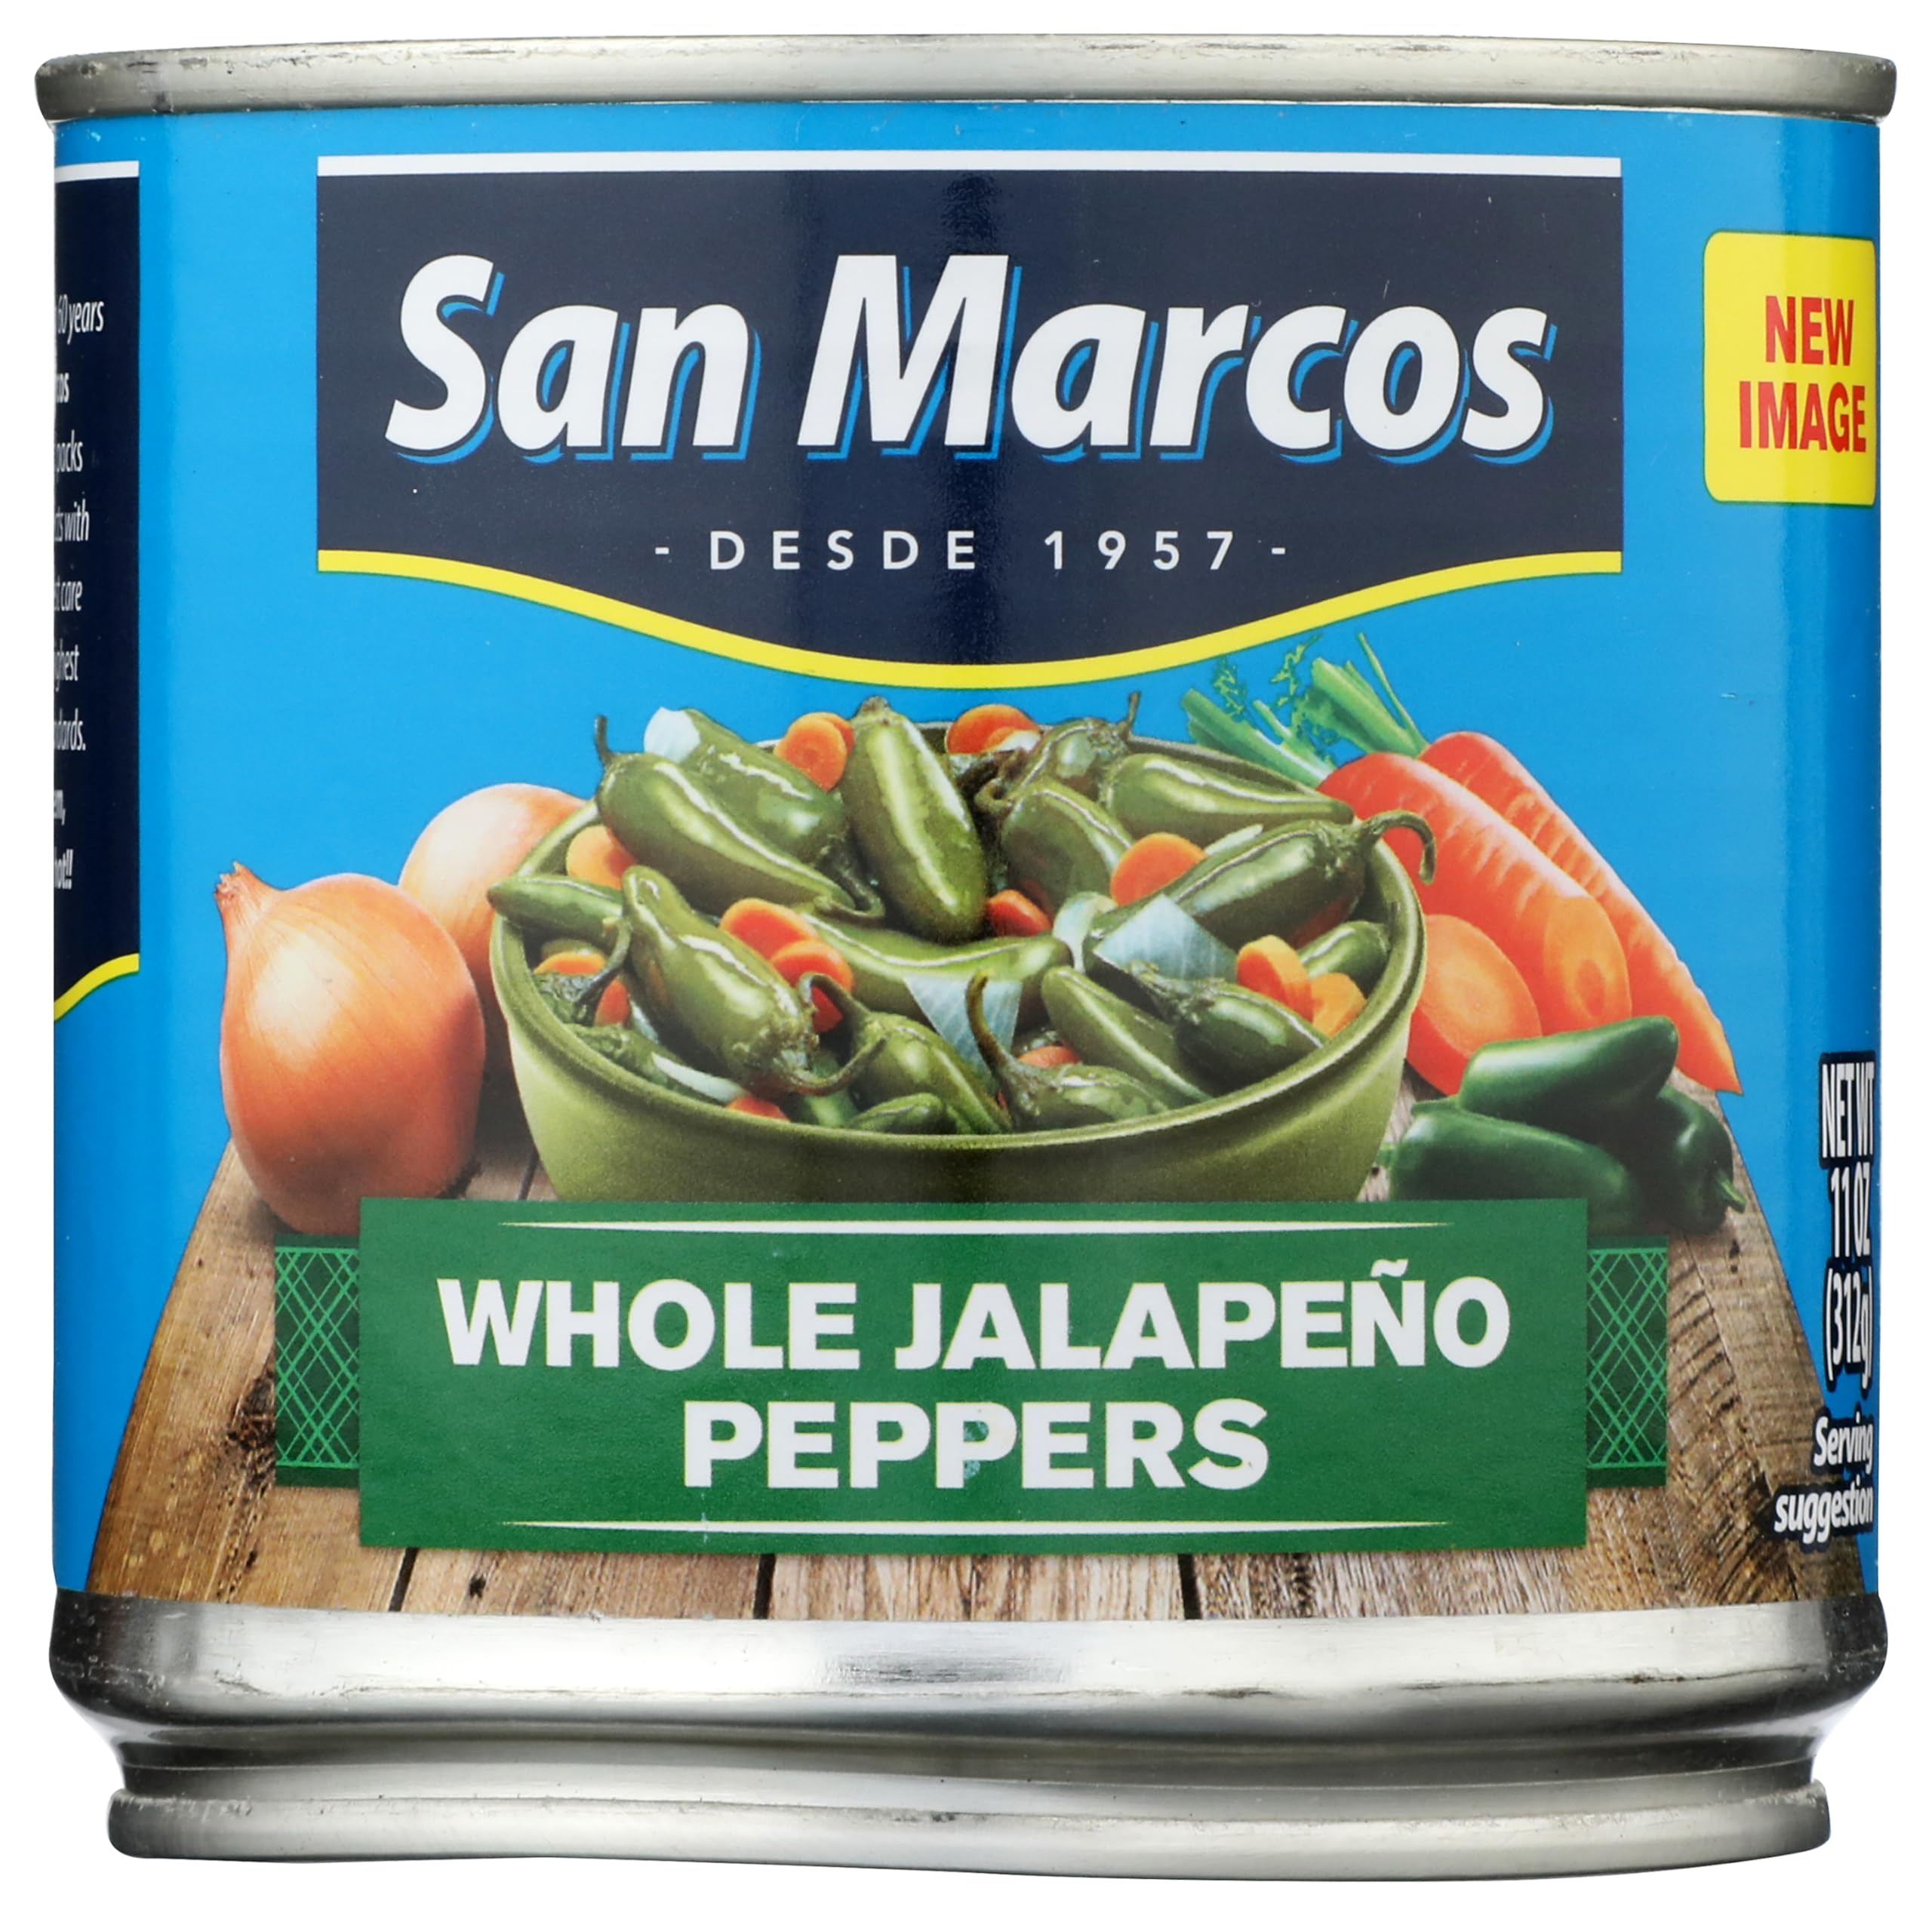
Item Name: San Marcos Whole Jalapeno, 11 Ounce
Bullet Point: San Marcos Whole Jalapeno Tin (11oz)
Product Description: Our whole jalapenos are carefully handpicked always ensuring to keep San Marcos quality.
Value: 11.0
Unit: Fl Oz

Price: 7.55